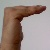
The image shows a hand gesture representing a space in Indian Sign Language.